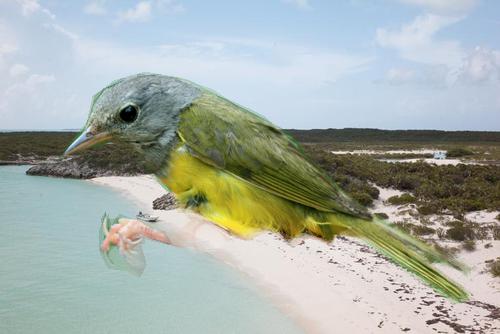
Bird species: Mourning_Warbler
Bird type: landbird
Background: water